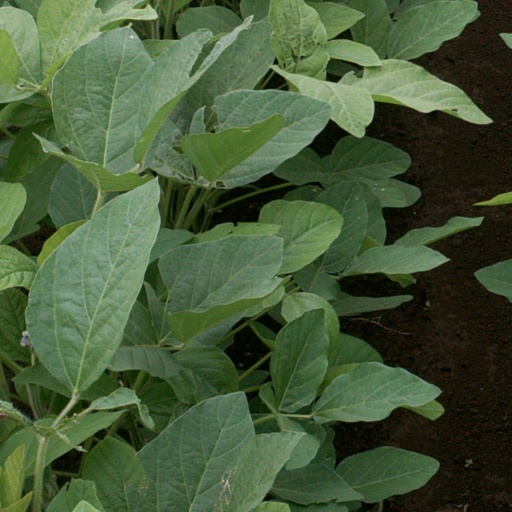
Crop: soybean